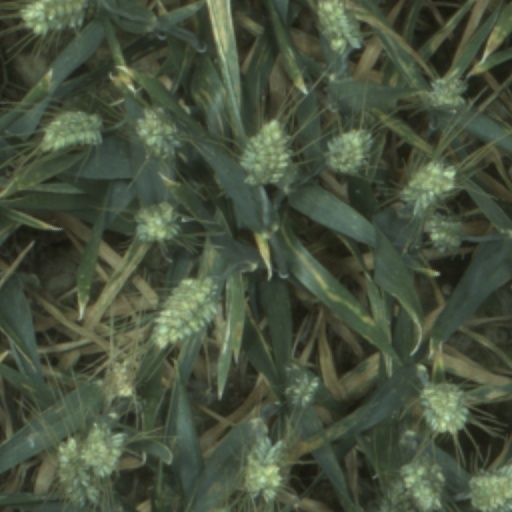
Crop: wheat